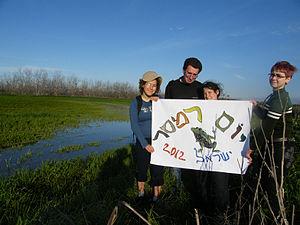
La Journée mondiale des zones humides est une journée internationale qui chaque année, le 2 février, depuis 1997, est consacrée à la sensibilisation du grand public aux zones humides et célèbre l'anniversaire de la signature de la convention de Ramsar en Iran, par 157 pays, le 2 février 1971. Autour de cette date, de très nombreuses animations sont organisées dans le monde entier.